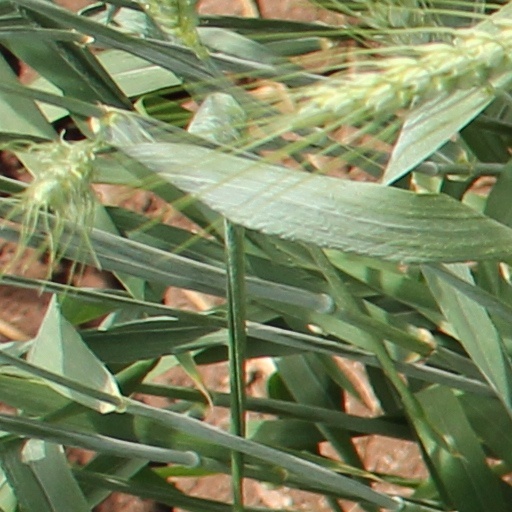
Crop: wheat